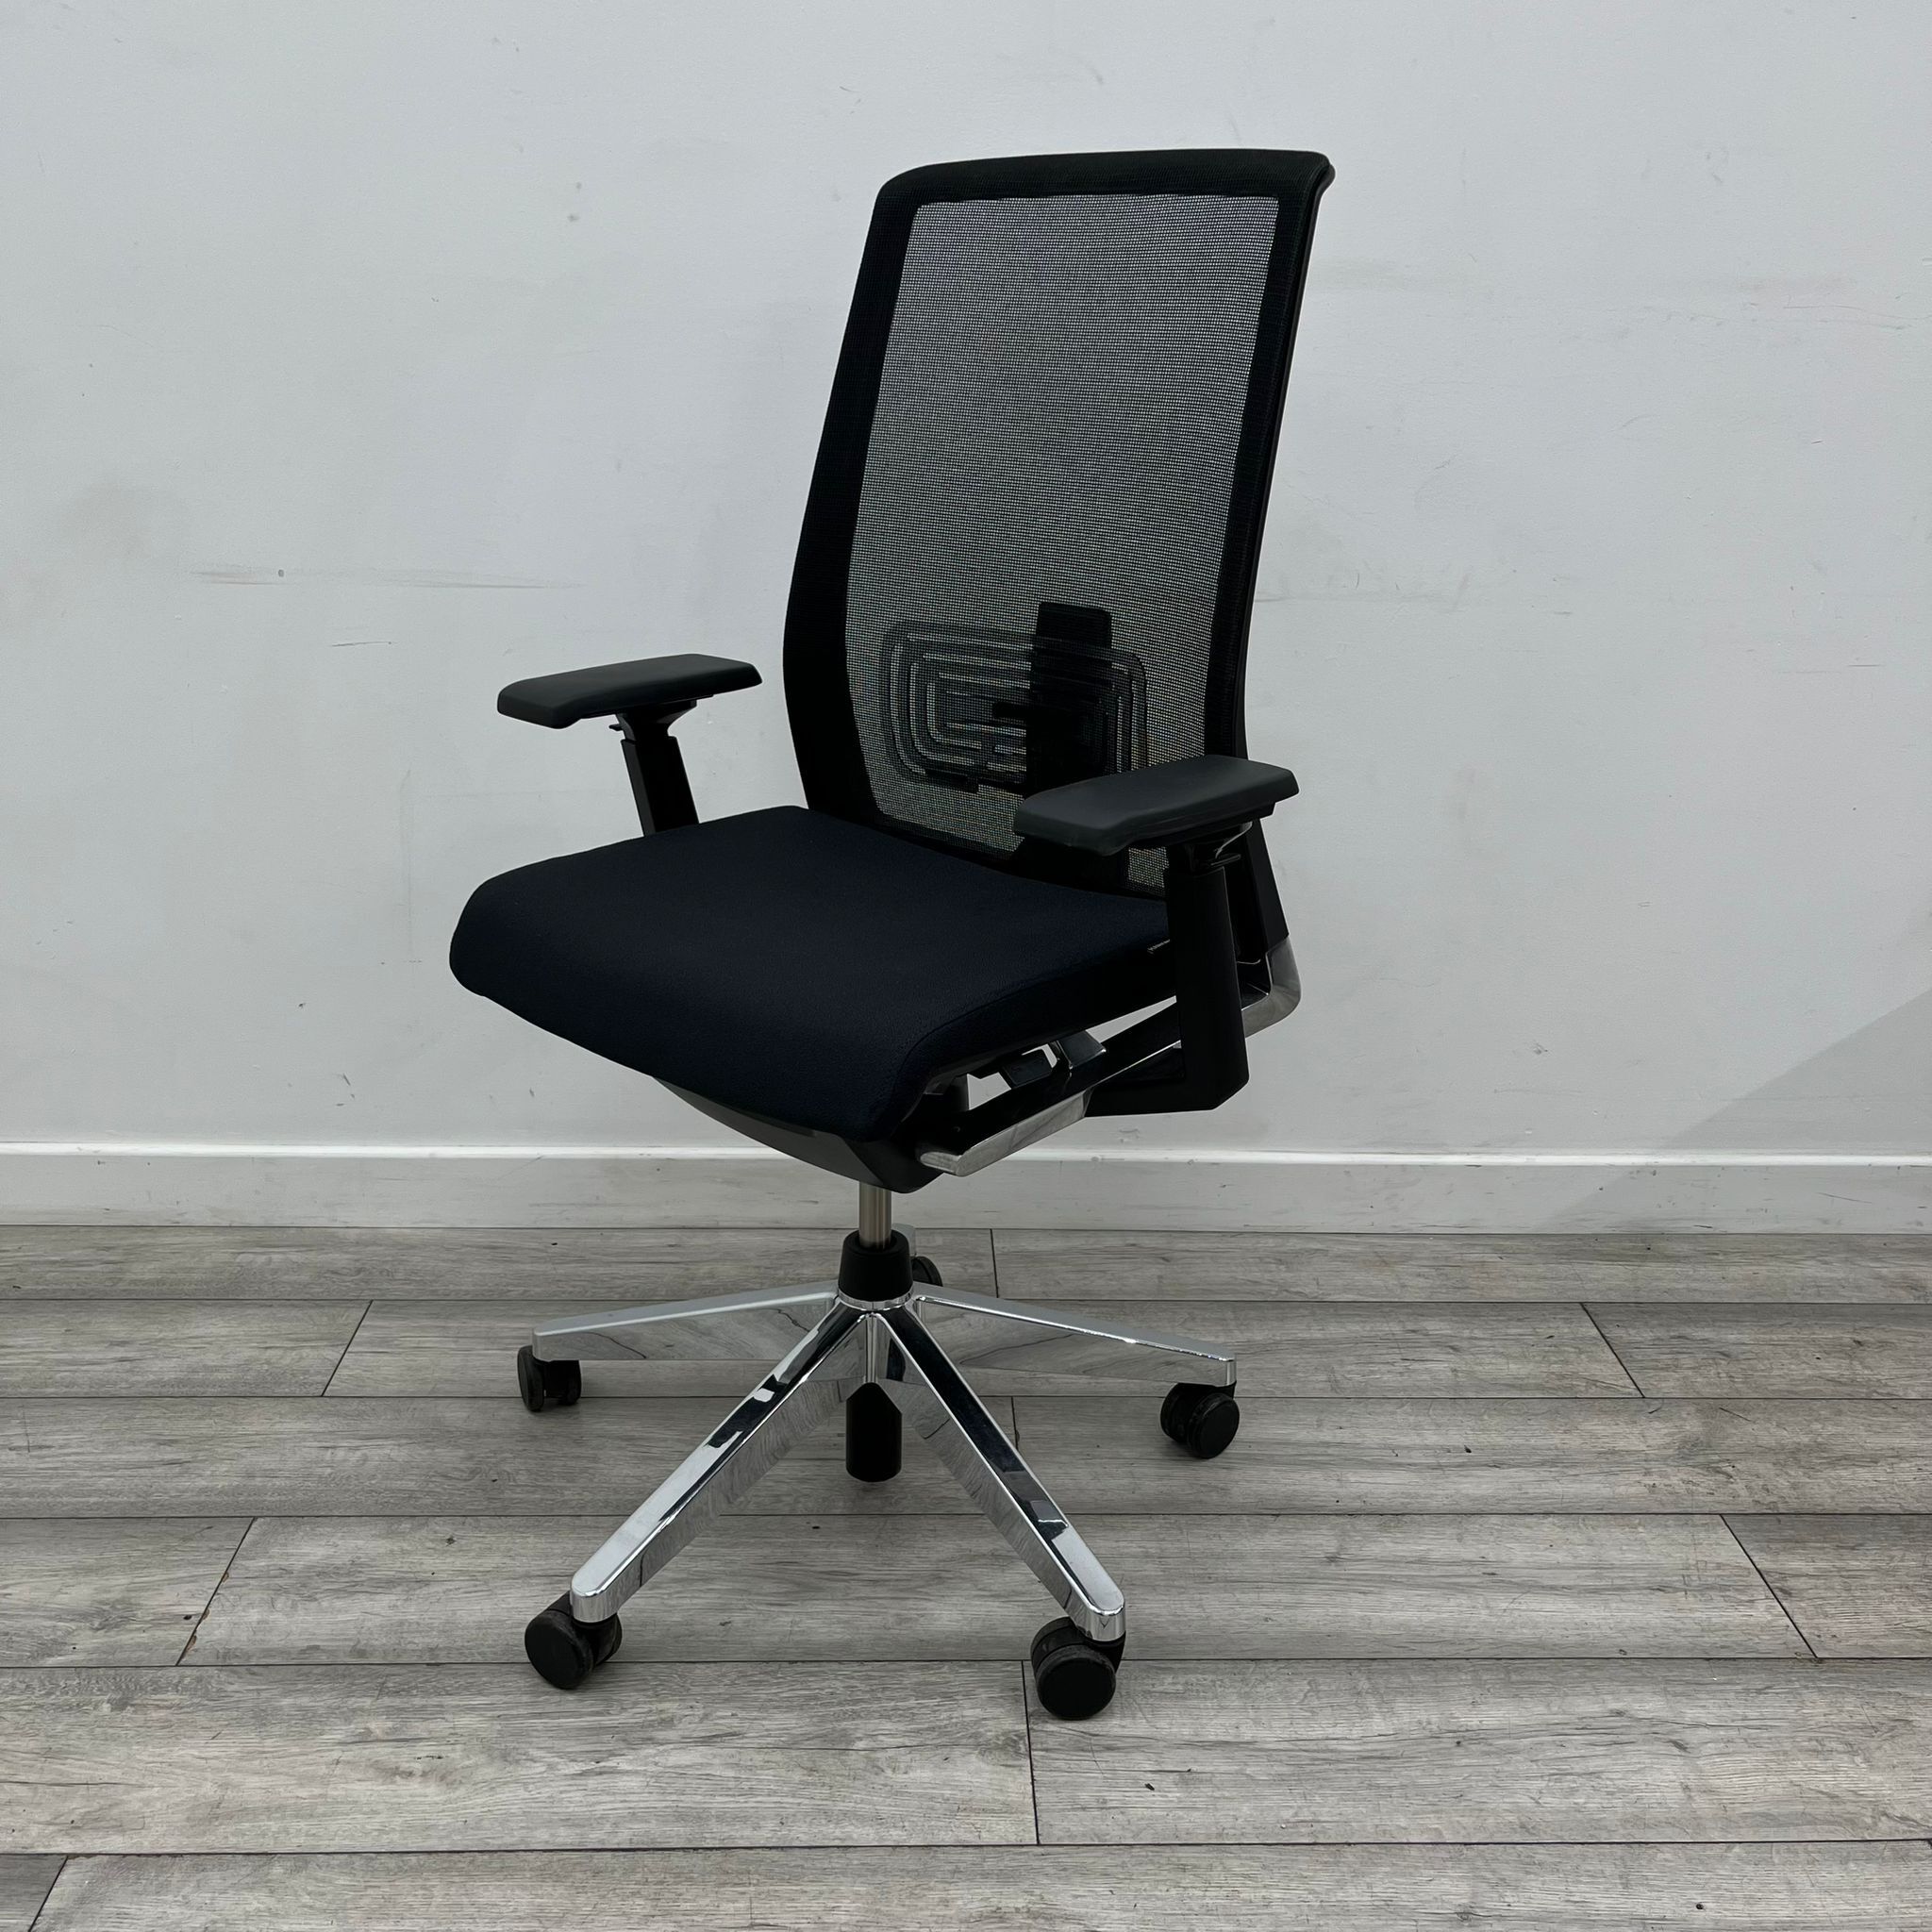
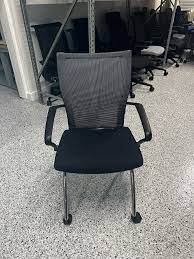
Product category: items_chair
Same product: no